Rauma Municipality

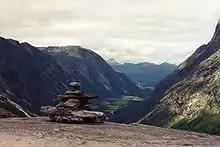
View of Åndalsnes from the top of Trollstigen

The municipality surrounds the eastern part of Romsdal Fjord, Isfjorden, and Rødvenfjorden, and it is south of the Langfjorden. It also surrounds the Romsdalen valley and the Rauma River from the mouth to the Innlandet county border.